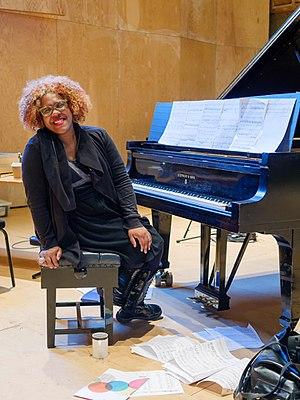
100 Women est une série multi-formats créée en 2013 par la BBC. La série concerne le rôle des femmes au XXIᵉ siècle et inclut des événements à Londres et à Mexico. Après la publication de la liste, l'émission, intitulée BBC's Women Season, est diffusée pendant trois semaines, pendant lesquelles la BBC propose également des rapports en ligne, des débats et des articles sur les femmes. Les femmes du monde entier sont encouragées à participer sur Twitter, en commentant la liste, ainsi que les entretiens et les débats qui suivent sa publication. Une nouvelle liste de lauréates est publiée chaque année depuis 2013.